Cotton Tree Caravan Park

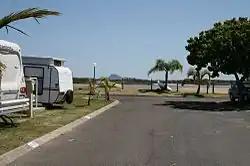
Cotton Tree Caravan Park, 2009

Cotton Tree Caravan Park is a heritage-listed caravan park at Cotton Tree Parade, Cotton Tree, Sunshine Coast Region, Queensland, Australia. It was added to the Queensland Heritage Register on 3 April 2009.